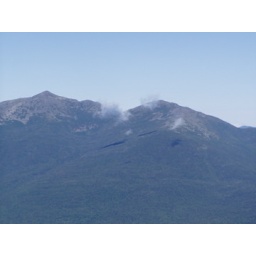
Hiking in the white mountains with Roeland